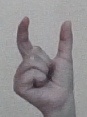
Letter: nun